Port of Tacoma

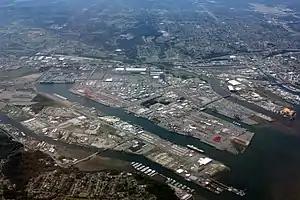
Port of Tacoma

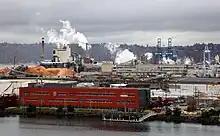
Port of Tacoma

The United States Army Corps of Engineers straightened the Puyallup River between 1948 and 1950, leading to litigation in the early 1980s over ownership of 12 acres of land formerly in the riverbed. The Puyallup Indian Tribe won their case in federal court. Subsequently, The Puyallup Tribe of Indians Settlement Act of 1989 ceded the Tribe's remaining land claims over 120 acres of the Port of Tacoma, in exchange for $162 million and other benefits. The claims dated to the 1856 Medicine Creek Treaty and the Puyallup's 1856–1857 renegotiation of their reservation boundaries at Fox Island. The reservation still exists legally and includes at least the Port's land between Hylebos and Blair Waterways and the entire city of Fife.